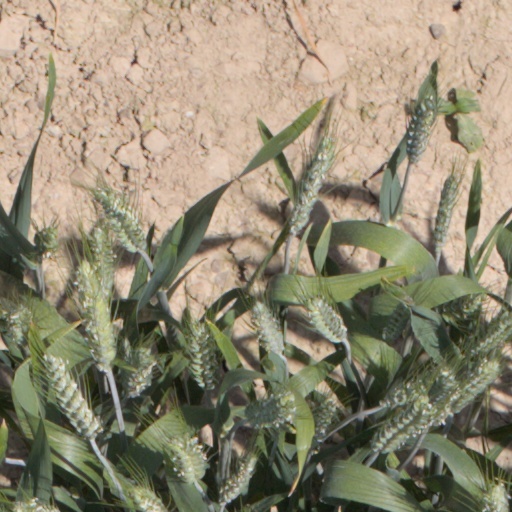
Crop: wheat